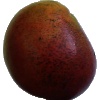
Label: Mango Red 1